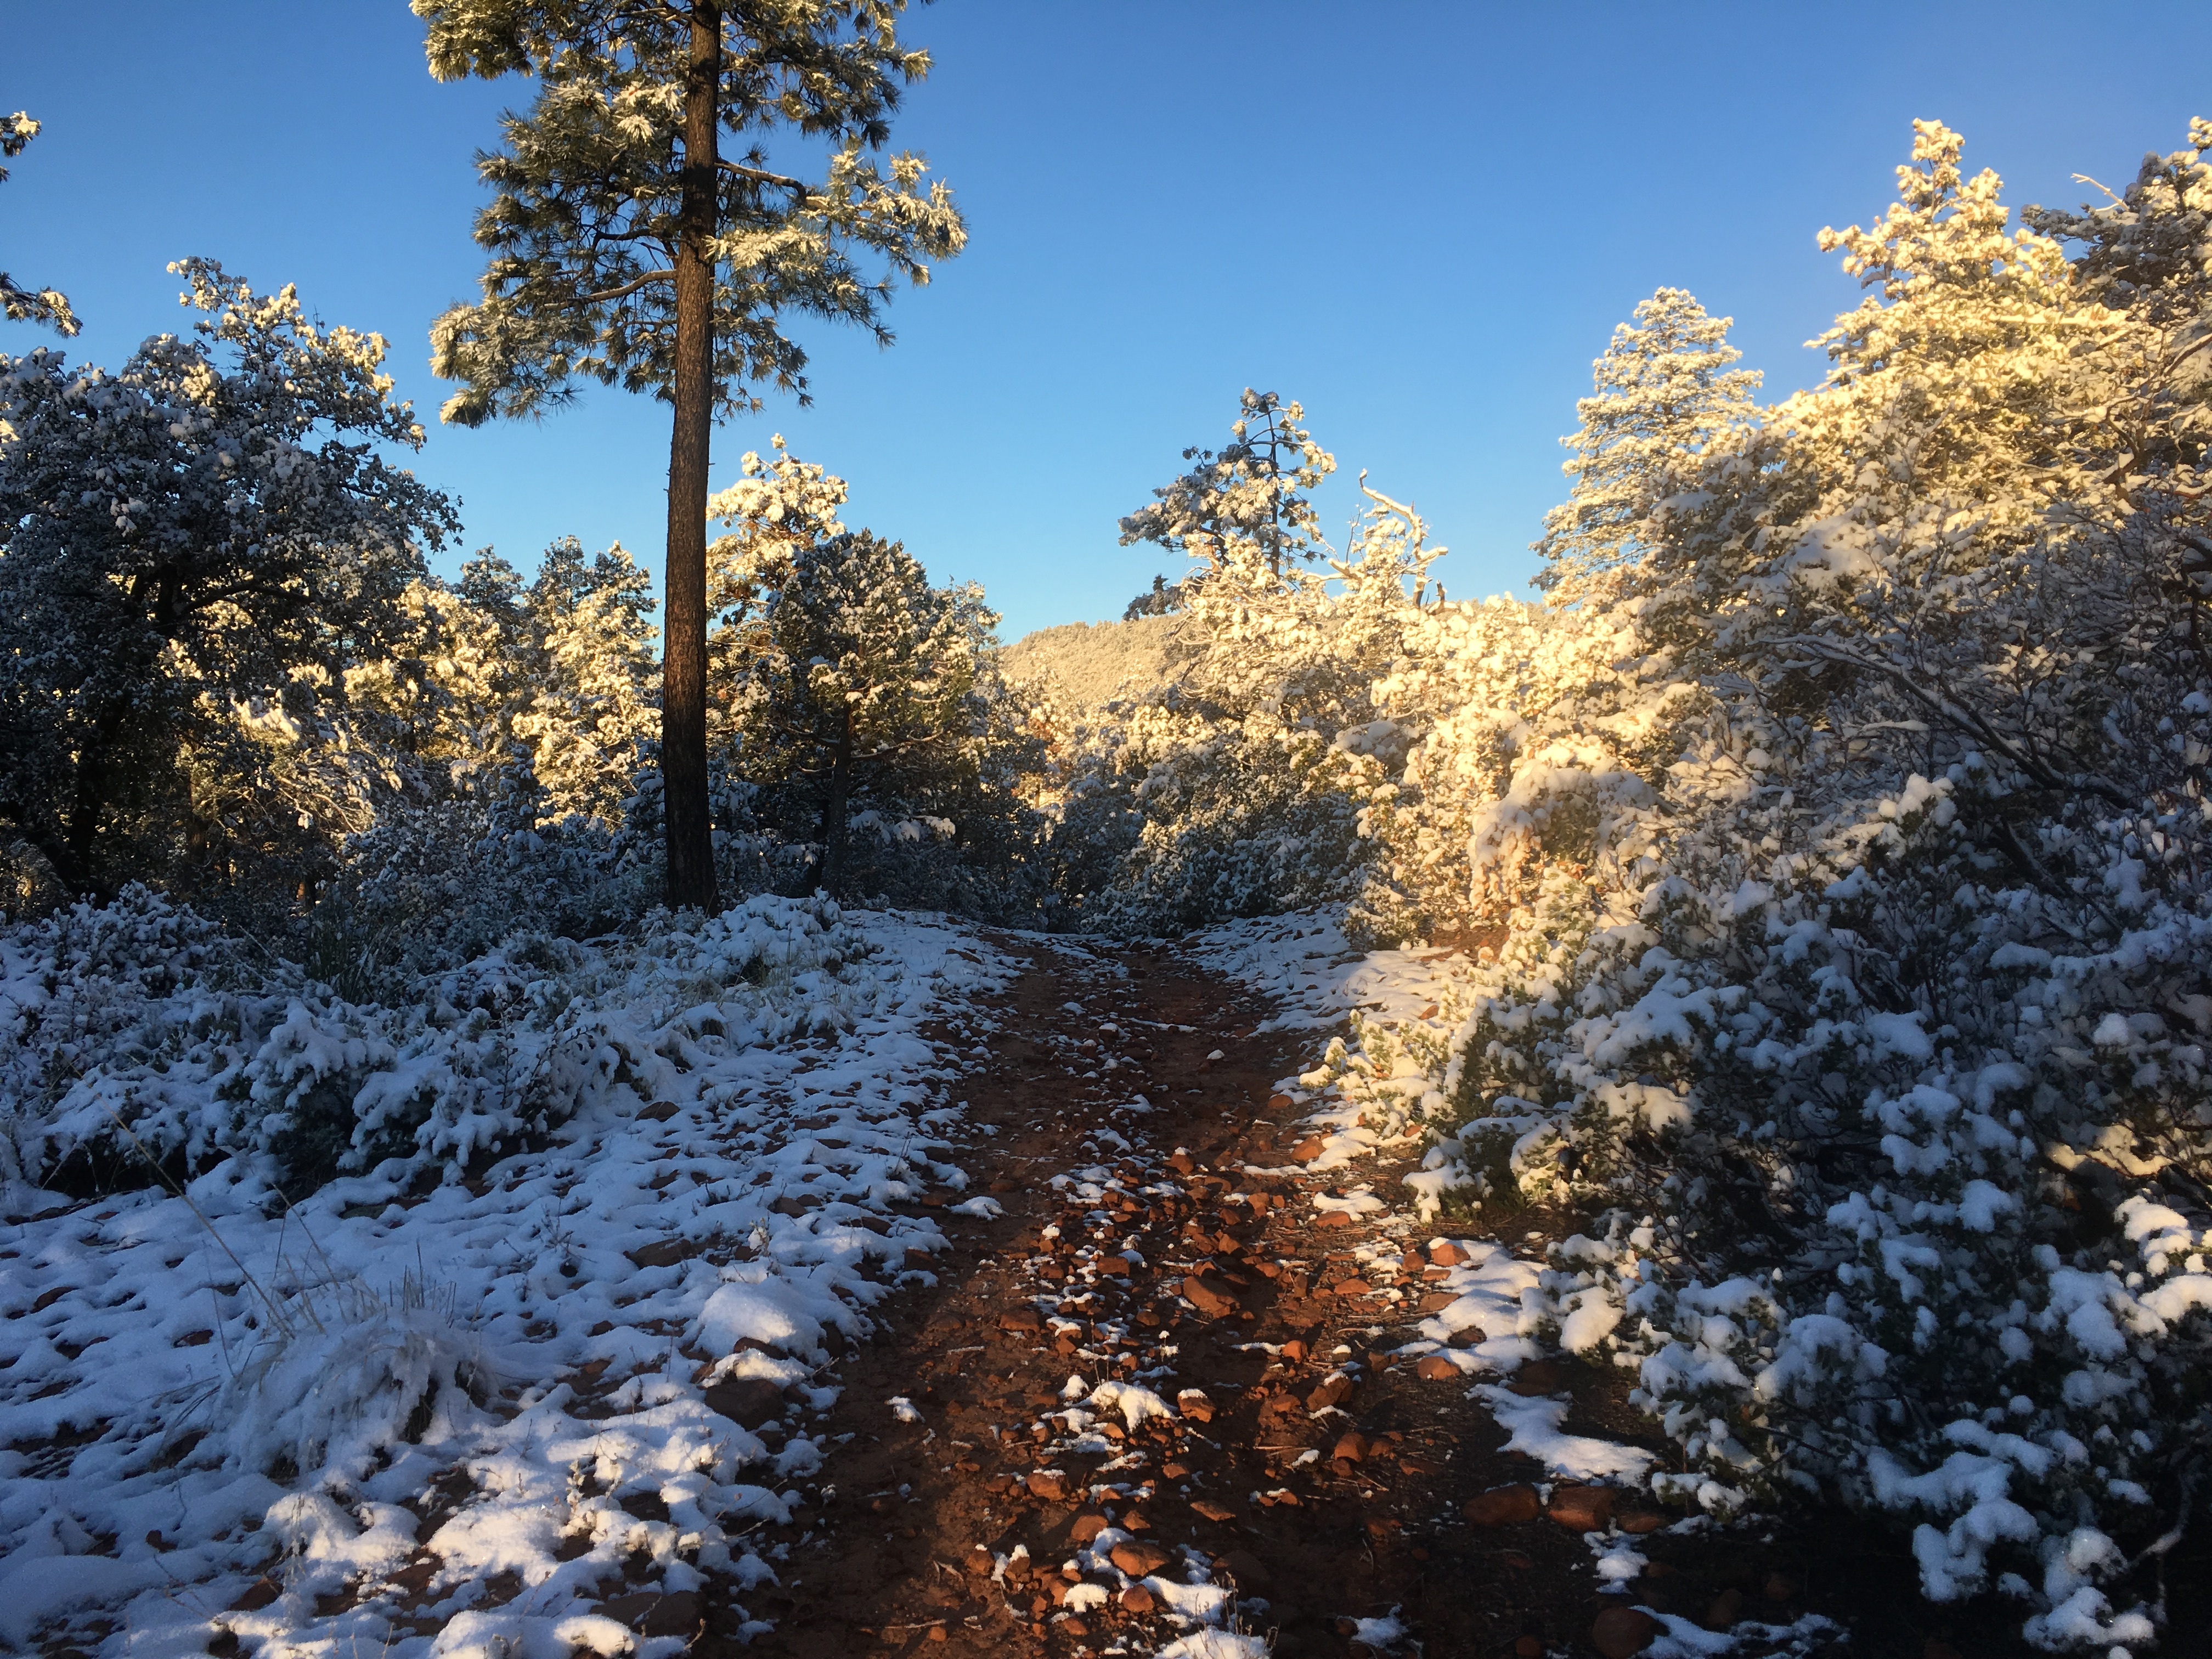
landscape, tree, nature, forest, wilderness, mountain, snow, winter, plant, trail, leaf, mountain range, autumn, weather, season, ridge, woodland, ecosystem, woody plant, mountainous landforms